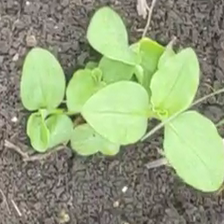
Weed species: Kena_(Commplina_benghalensio)